William Frederick Denning

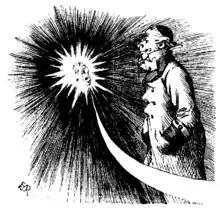
William Denning celebrated in Punch magazine Vol. 102, 9 April 1892, on the occasion of "The Times" newspaper commenting on Denning's discovery of a "small faint comet" on Friday 18 March 1892 at Bishopston, Bristol

William Frederick Denning (25 November 1848 – 9 June 1931) was a British amateur astronomer who achieved considerable success without formal scientific training. He is known for his catalogues of meteor radiants, observations of Jupiter's red spot, and for the discovery of five comets. Outside astronomy, as a young man, Denning showed prowess at cricket to the extent W G Grace invited him to play for Gloucestershire. However Denning's retiring nature made him decline the offer.